Trajan

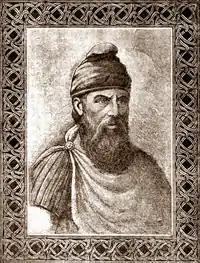
Portrait of King Decebalus in the "Cartea omului matur" (1919)

Some historians attribute the construction or reconstruction of Old Cairo's Roman fortress (also known as "Babylon Fort") to Trajan, and the building of a canal between the River Nile and the Red Sea. In Egypt, Trajan was "quite active" in constructing and embellishing buildings. He is portrayed, together with Domitian, on the propylon of the Temple of Hathor at Dendera. His cartouche also appears in the column shafts of the Temple of Khnum at Esna.